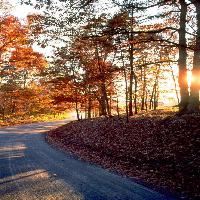
Weather: sun or clear